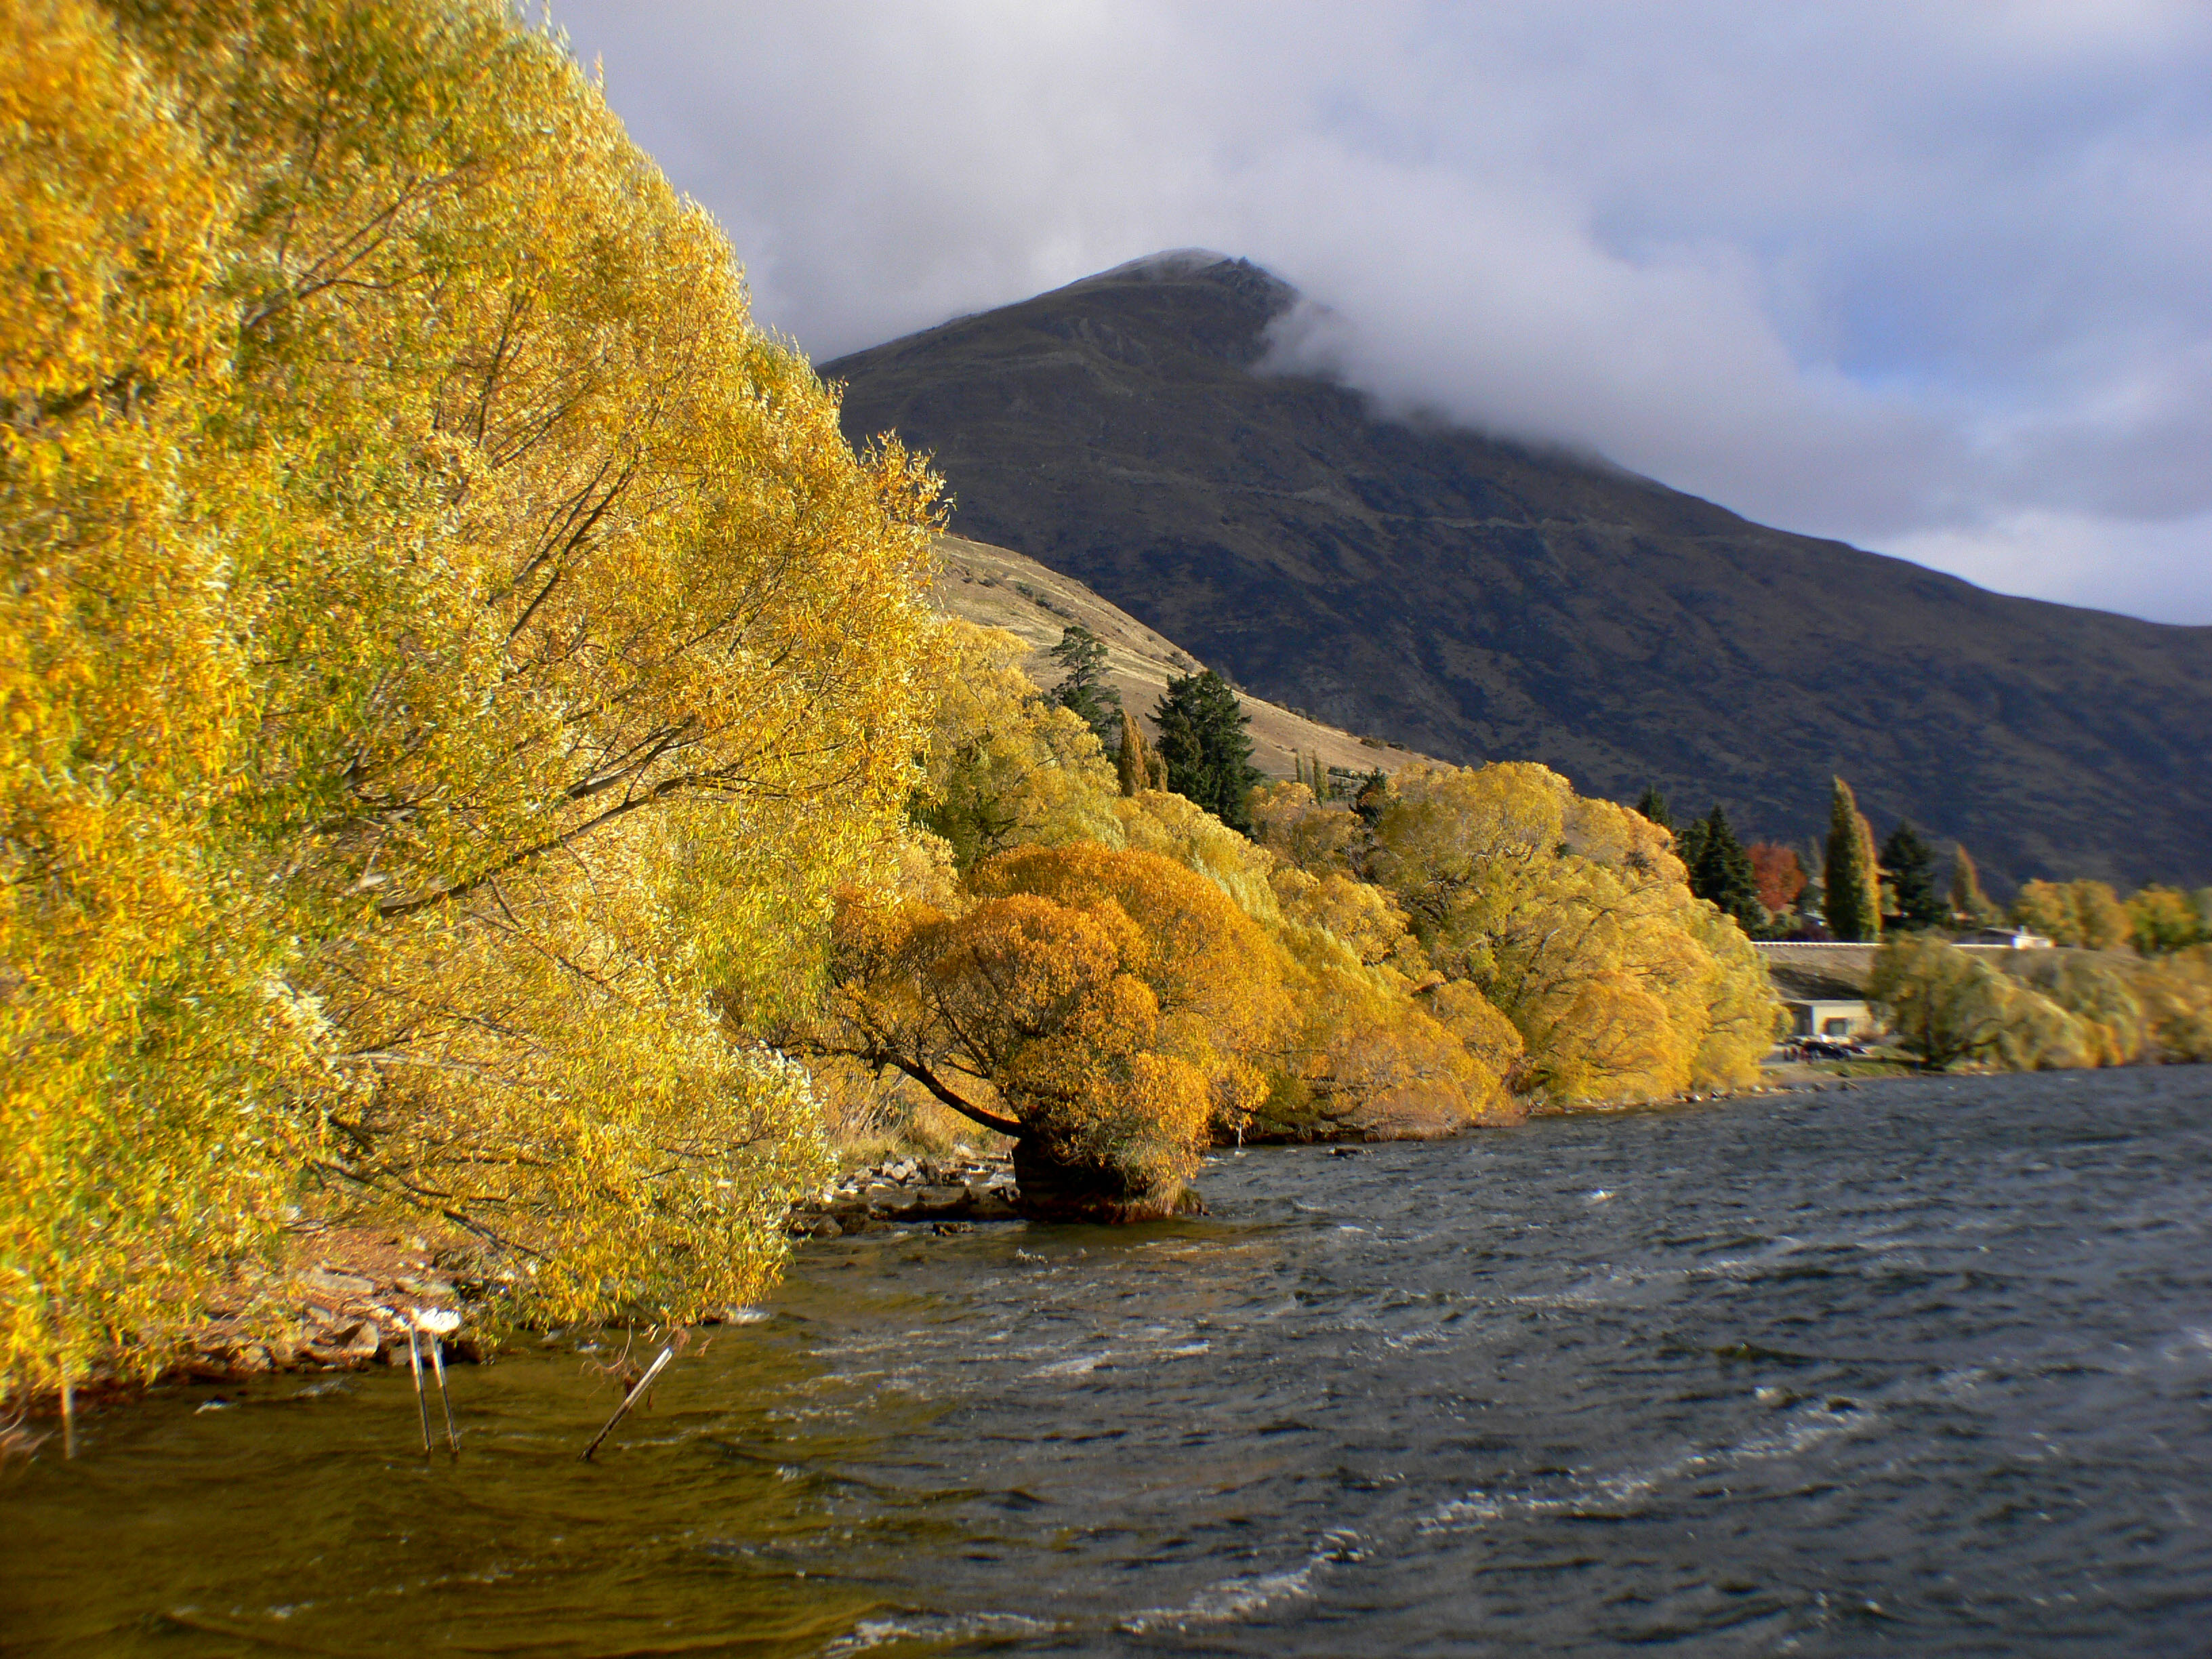
landscape, tree, nature, wilderness, mountain, plant, leaf, fall, flower, lake, river, stream, golden, reflection, autumn, season, body of water, hayes, newzealand, otago, loch, landform, geographical feature, woody plant